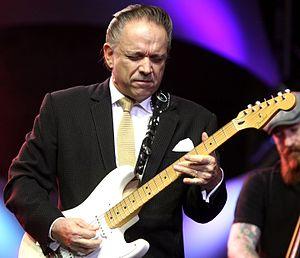
Jimmie Vaughan, né James Lawrence Vaughan le 20 mars 1951 à Dallas, est un guitariste et chanteur de blues rock américain. Il est le frère ainé du guitariste Stevie Ray Vaughan.
Le Crossroads Guitar Festival est un festival de musique créé en 1999 par Eric Clapton, à forte influence rock. Ce dernier choisit les musiciens qui se produisent sur scène ; Clapton déclare qu'ils font partie des meilleurs et qu'ils ont gagné son respect.